David Anderson (media executive)

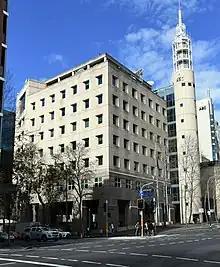
The ABC's headquarters in Sydney

With the pending sacking of managing director Michelle Guthrie in 2018, ABC chairman Justin Milne appointed Anderson to the position of acting managing director. Milne then resigned after Guthrie accused him of sacking journalists the Federal Government didn't like. Milne was replaced by media veteran Ita Buttrose in February 2019, who in turn appointed Anderson to the position of managing director in May 2019 after the ABC Board unanimously agreed to the appointment.